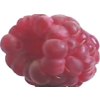
Label: raspberry